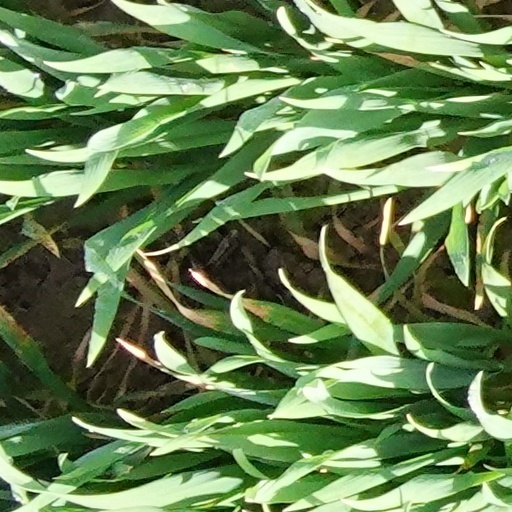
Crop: wheat